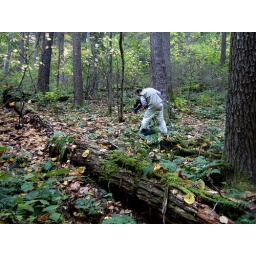
Hemlock forests provide a unique eco-system of plants and animals found in no other forests.